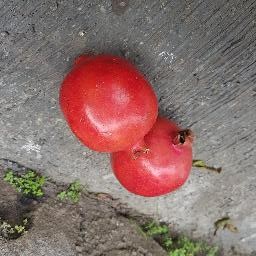
Fruit: Pomegranate
Quality: Good